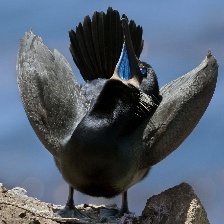
Species: BRANDT CORMARANT
Scientific name: PHALACROCORAX PENICILLATUS